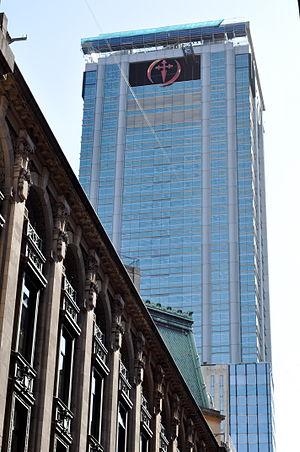
Grupo Financiero Galicia est une banque argentine fondée en 1905 et faisant partie du Merval, le principal indice boursier de la bourse de Buenos Aires.